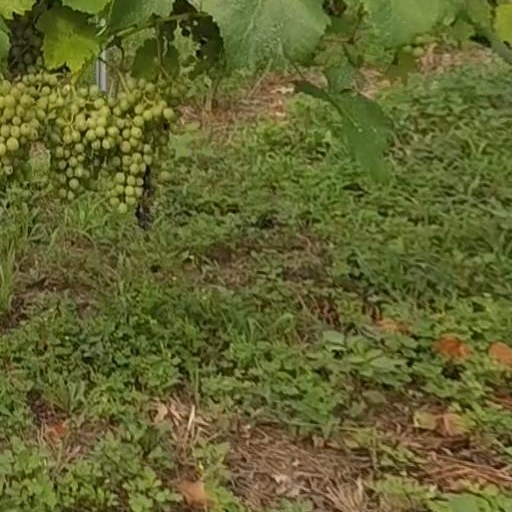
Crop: grape